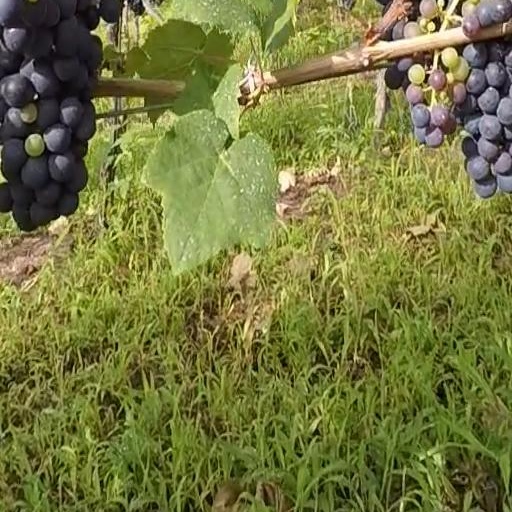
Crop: grape